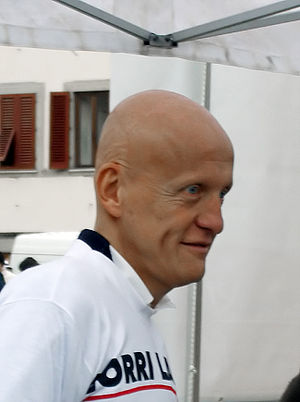
Pierluigi Collina
Pierluigi Collina er en tidligere italiensk fodbolddommer, der er anset for den bedste fodbolddommer gennem tiden.